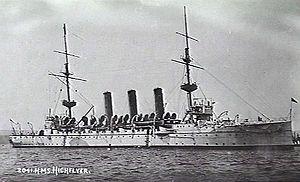
Le HMS Highflyer est un croiseur protégé de la Royal Navy mis en service en 1899. C'est le premier navire de la classe Highflyer, comprenant deux autres unités : le HMS Hermes et le HMS Hyacinth. Il sert notamment durant la Première Guerre mondiale avant d'être démantelé en 1921.